Colotlán

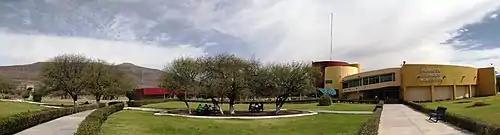
CUNorte, located in Colotlán

On November 12, 1810, a local indigenous leader from the Tlaxcala neighborhood, Marcos Escobedo along with a priest named Pablo José Calvillo, declared Colotlán independent from Spain and put himself and the local indigenous garrisons under the command of Miguel Hidalgo, leader of the independence movement.